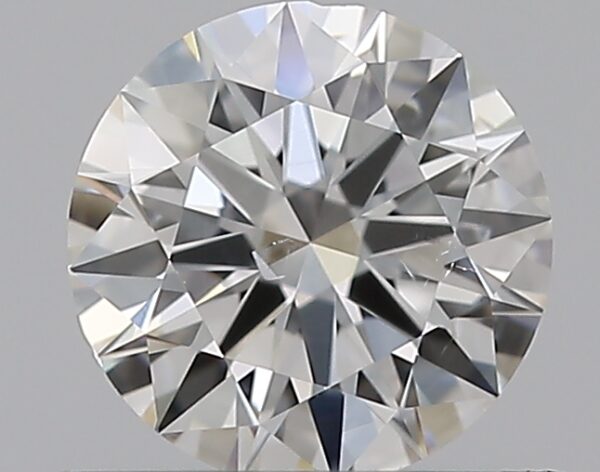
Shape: round
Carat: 0.5
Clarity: SI1
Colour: F
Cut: EX
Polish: EX
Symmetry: EX
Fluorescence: N
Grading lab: GIA
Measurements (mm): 5.11 x 5.13 x 3.09